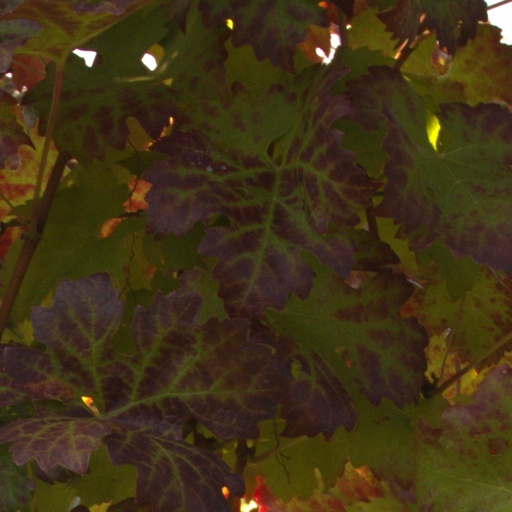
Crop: grape